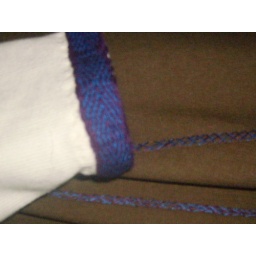
olive green apron dress and cream under dress detial